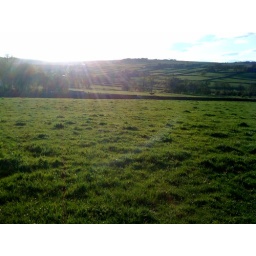
A quiet day, dog walk in fields in sunset, steam train whistle in  distance now back for wine. #bankhols